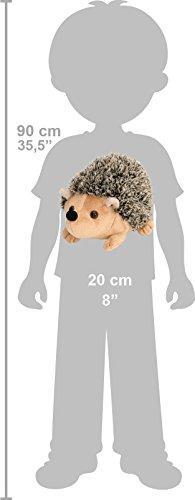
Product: Wild Republic Hedgehog Plush, Stuffed Animal, Plush Toy, Gifts for Kids, Cuddlekins, 8 Inches
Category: Toys & Games | Stuffed Animals & Plush Toys | Stuffed Animals & Teddy Bears
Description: Owning this Hedgehog stuffed animal will inspire you to give this plush's a lot of “hedgehogs”.
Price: $8.45
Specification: ProductDimensions:8x5x4inches|ItemWeight:3.84ounces|ShippingWeight:3.84ounces(Viewshippingratesandpolicies)|DomesticShipping:ItemcanbeshippedwithinU.S.|InternationalShipping:ThisitemcanbeshippedtoselectcountriesoutsideoftheU.S.LearnMore|ASIN:B00SOG0COG|Itemmodelnumber:13430|Manufacturerrecommendedage:0monthsandup